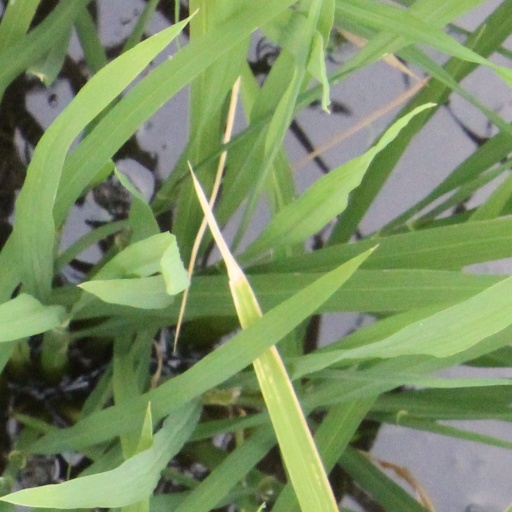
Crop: rice